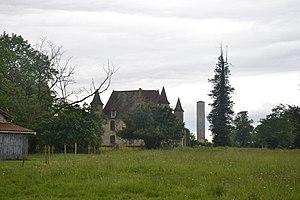
Château de Cahuzac-sur-Adour
Cahuzac-sur-Adour est une commune française située dans le département du Gers, en région Occitanie.